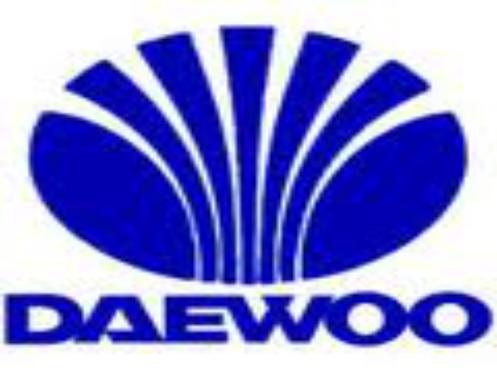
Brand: Daewoo
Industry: Transportation